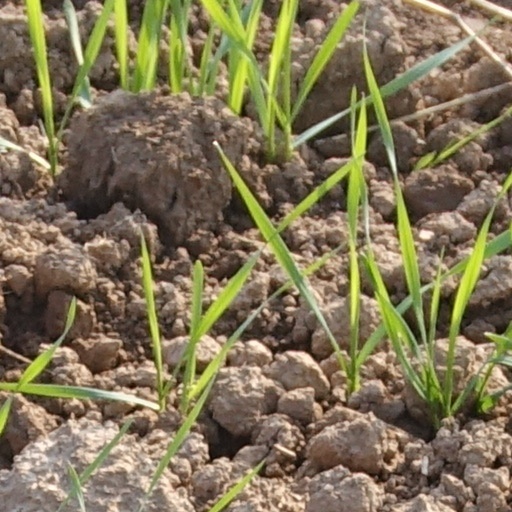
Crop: wheat